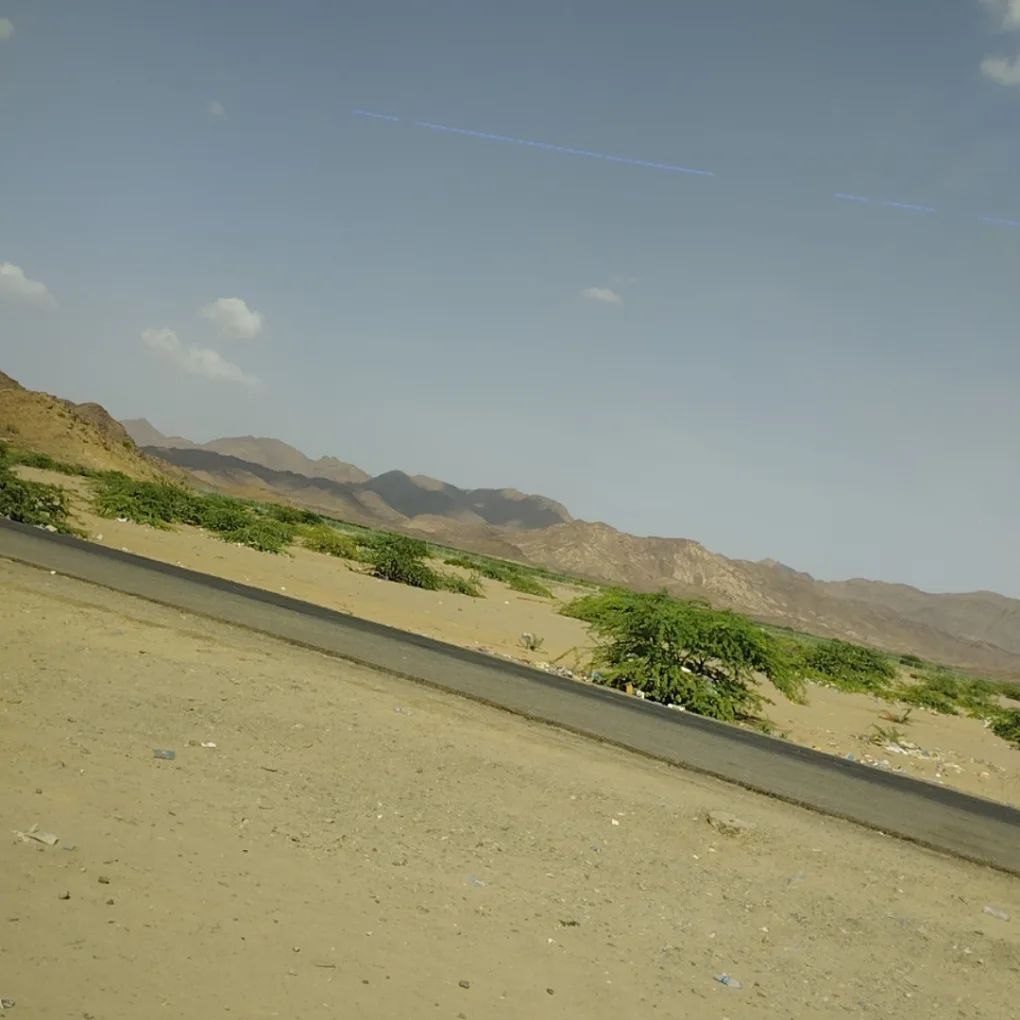
الوصف بالفصحى: سلاسل جبال الفحم في طريق بورتسودان ويوجد فيه اشجار علي جانب الطريق
الوصف بالعامية السودانية: سلسلة جبال الفحم في طريق بورتسودان و فيهو شجر بجنب الطريق
التصنيف: Nature & Landscape